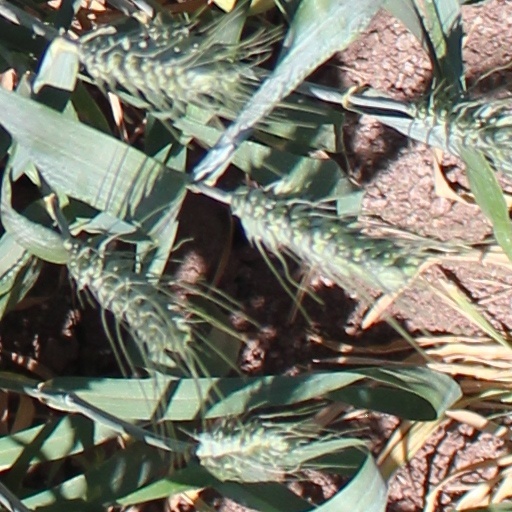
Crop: wheat